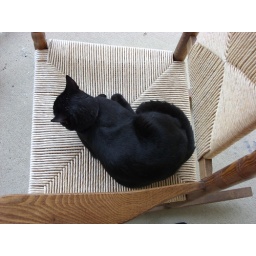
Found black cat in Kingsbrooke